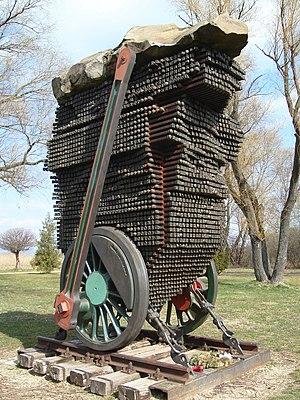
Monument commémoratif à M. Attila József (1905-1937), poète hongrois, en face de la gare de Balatonszárszó, dans le parc bordant le lac Balaton. On peut y lire, sur des photos fixées sur des roues de locomotive rappellant les circonstances de la mort du poète, certaines strophes de ses vers les plus connus. Les auteurs du monument érigé en 1998 sont M. Tamás Ortutay, sculpteur, et Mme Mária Sarkady, architecte. Magyar: József Attila (1905-1937) magyar költő emlékműve a balatonszárszói vasútállomással szemben, a Tóparti parkban. A költő halálának körülményeire emlékeztető mozdonykerekeken száguldó nyomóformákon híres verseinek sorai olvashatók. Az 1998-ban felállított emlékmű Ortutay Tamás szobrászművész és Sarkady Mária építész alkotása.
Attila József, né le 11 avril 1905 à Budapest et mort le 3 décembre 1937 à Balatonszárszó au bord du lac Balaton, est un poète hongrois. Poète de la révolte, son poème De l'air !, écrit avant la Seconde Guerre mondiale pendant le régime dictatorial de Horthy, fut repris par les Hongrois en octobre 1956, et a fait la première page de la revue estudiantine Po Prostu en 1956, revue d'intellectuels publiée de 1947 à 1957